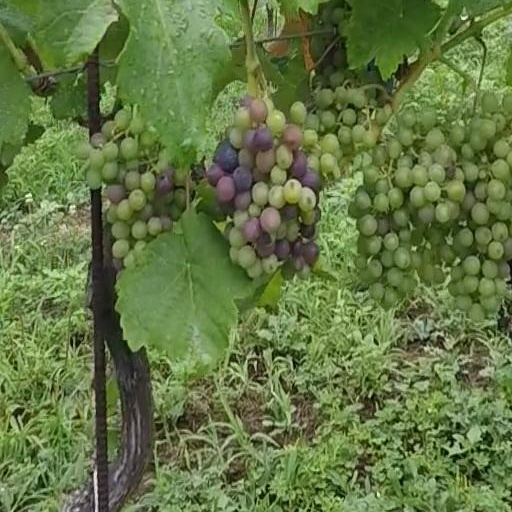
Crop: grape